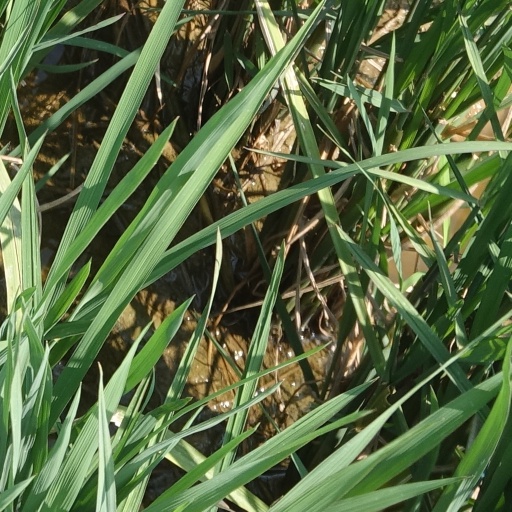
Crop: rice